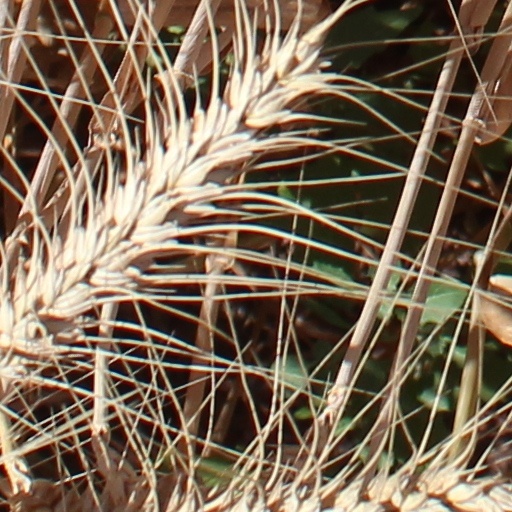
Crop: wheat